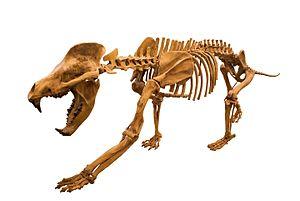
Amphicyon est un genre éteint de grands mammifères carnivores broyeurs d'os, connus sous le nom de « chien-ours », de la famille des Amphicyonidae et de la sous-famille des Amphicyoninae. Il a vécu à partir du Miocène inférieur jusqu'à la fin du Pliocène il y a environ entre 23 et 2,6 Ma, existant pendant environ 20 millions d'années. Ses fossiles sont connus en Amérique du Nord, Europe, Asie et Afrique.